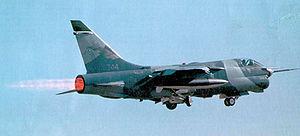
Le Vought YA-7F Strikefighter était un prototype d'avion d'attaque transsonique américain conçu par Vought Aircraft Industries, Inc., basé sur l'avion subsonique A-7 Corsair II du même constructeur.